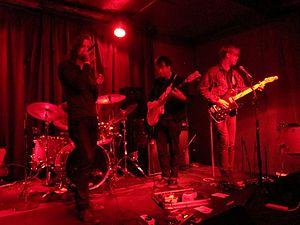
Sleepy Sun est un groupe de rock psychédélique américain originaire de Santa Cruz en Californie.